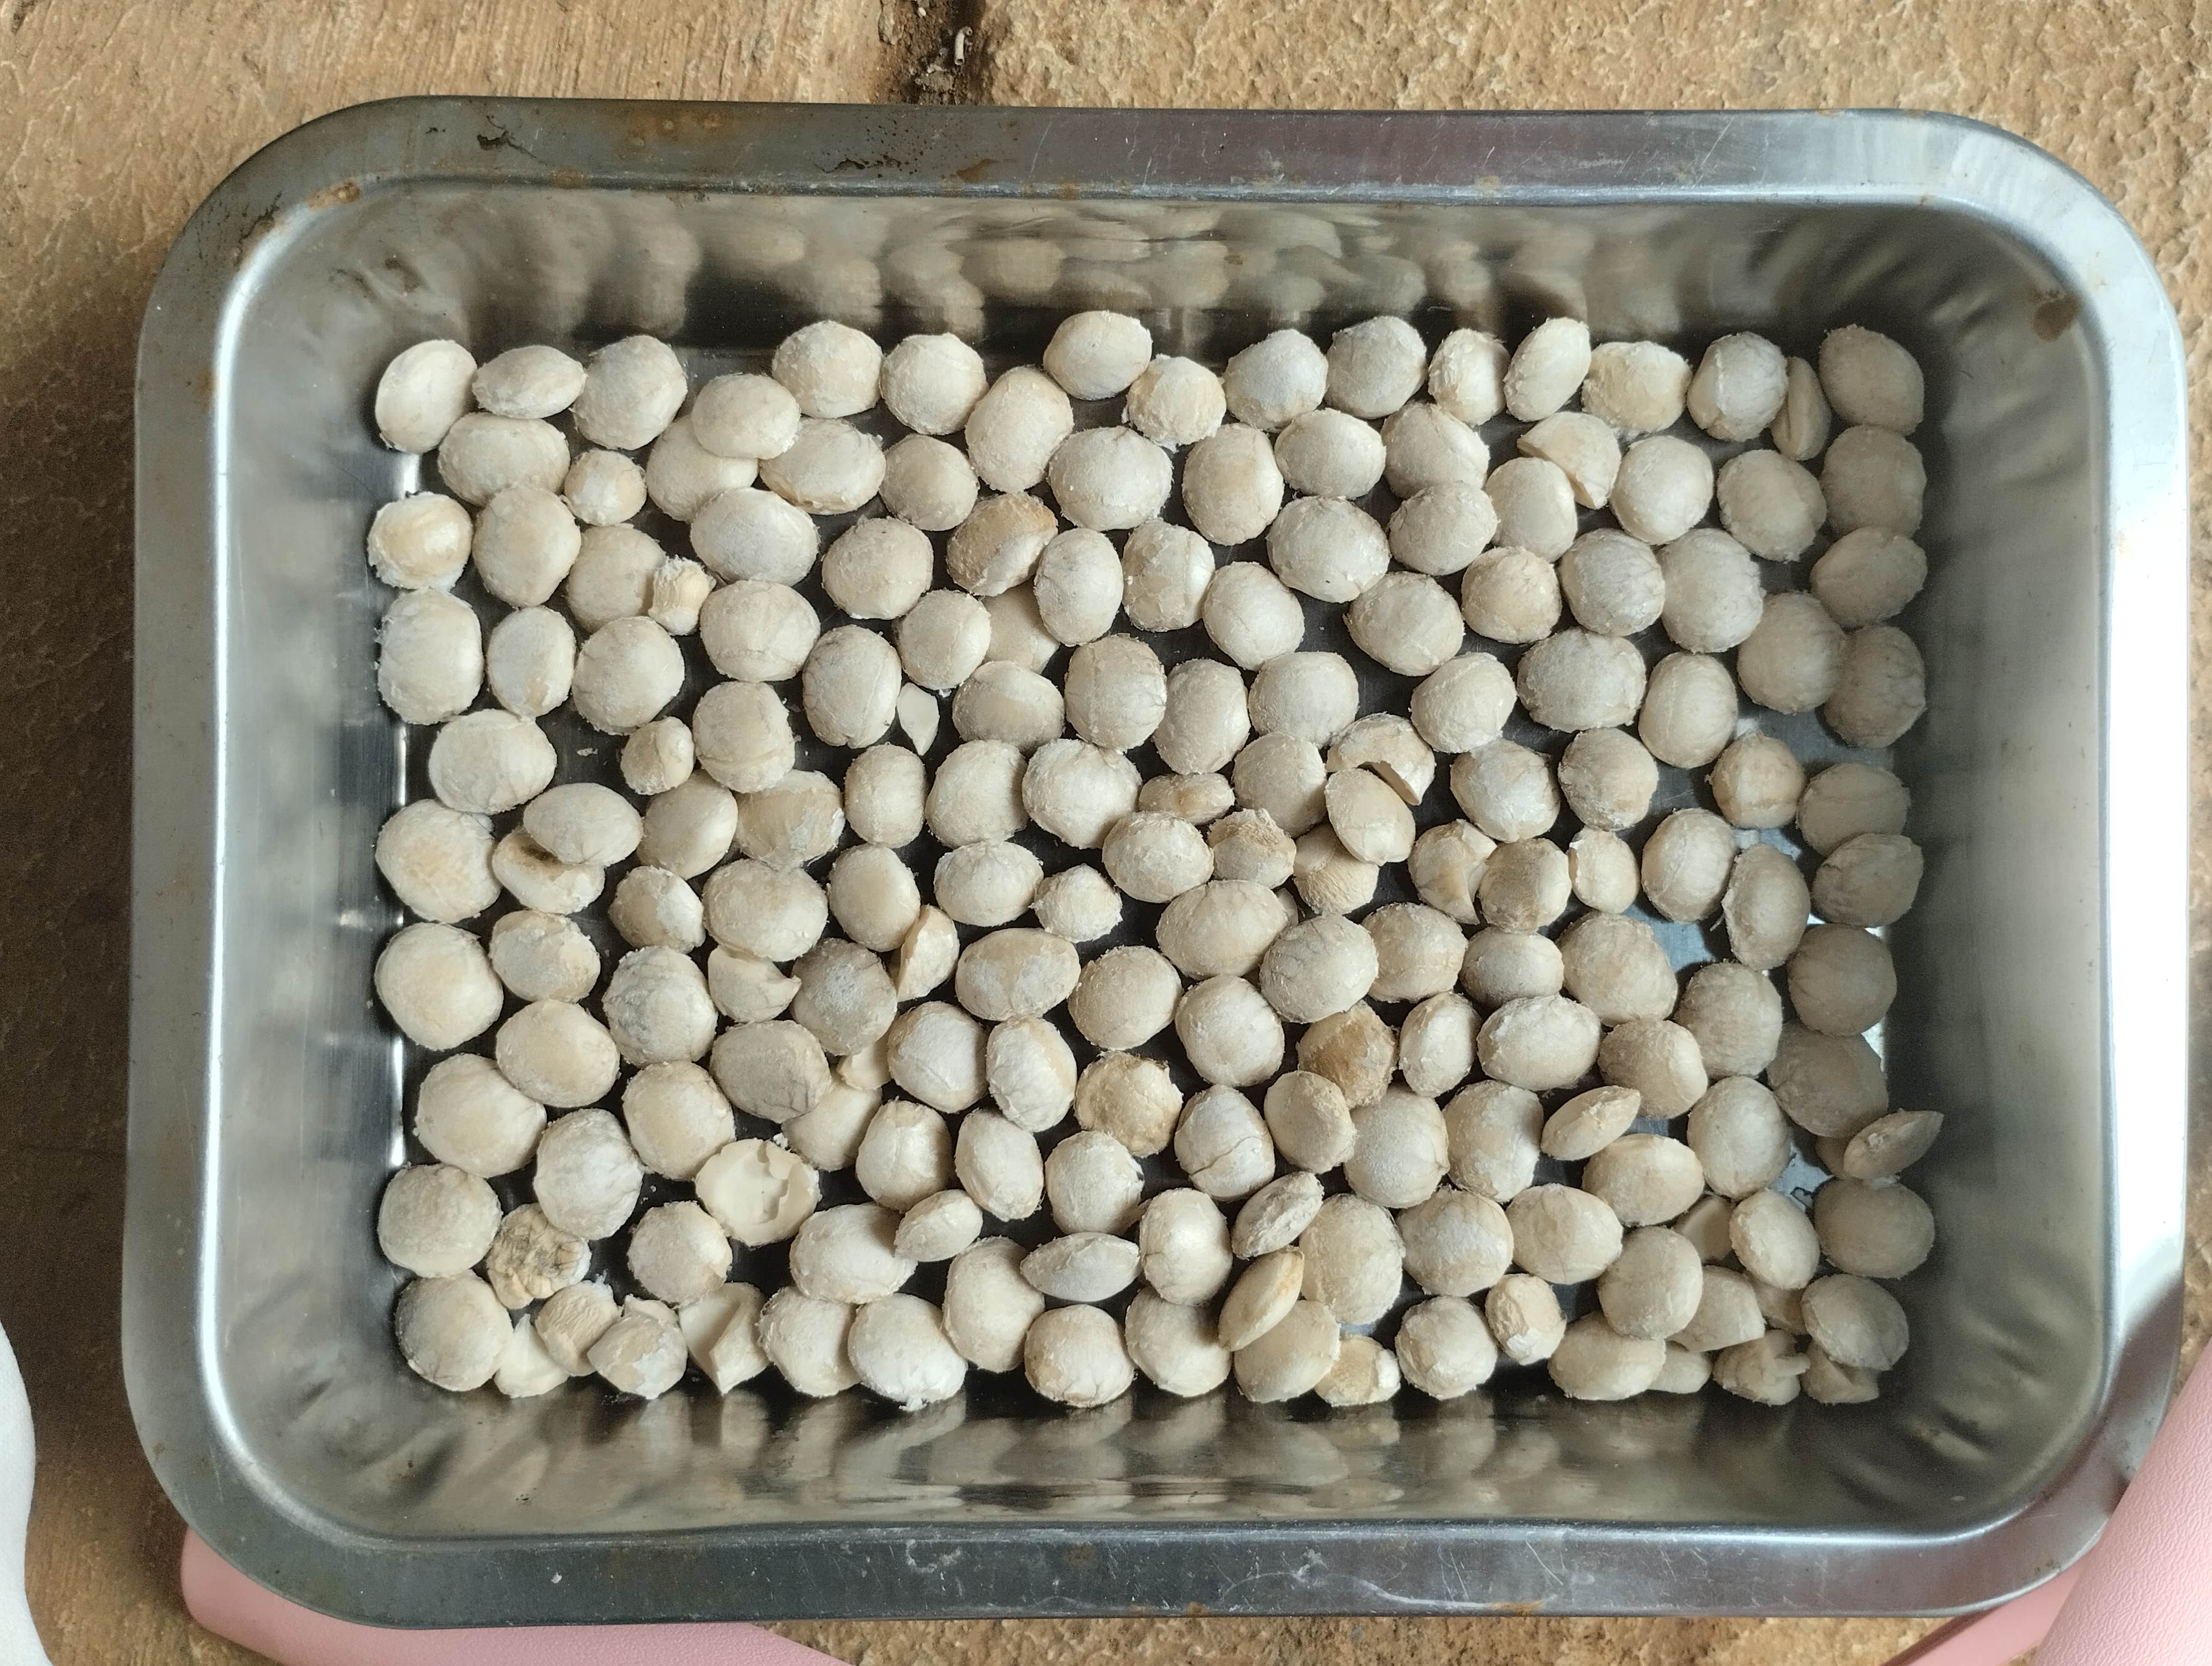
Label: bagus (good seed)